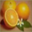
Label: orange